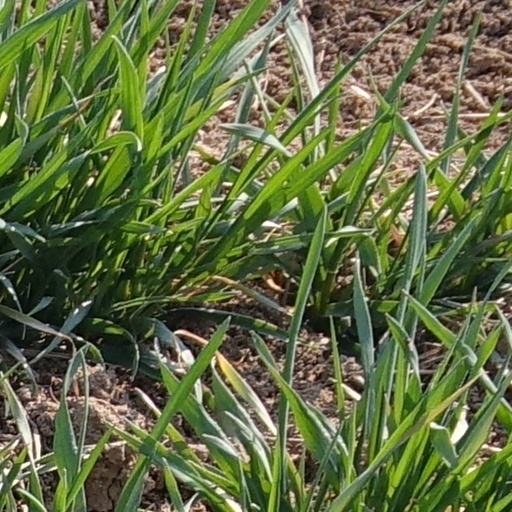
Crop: wheat